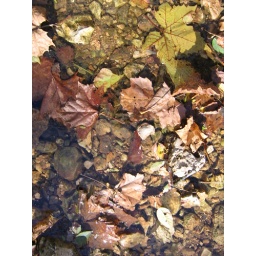
Texture of creek bed on the river to river trail in southern Illinois.